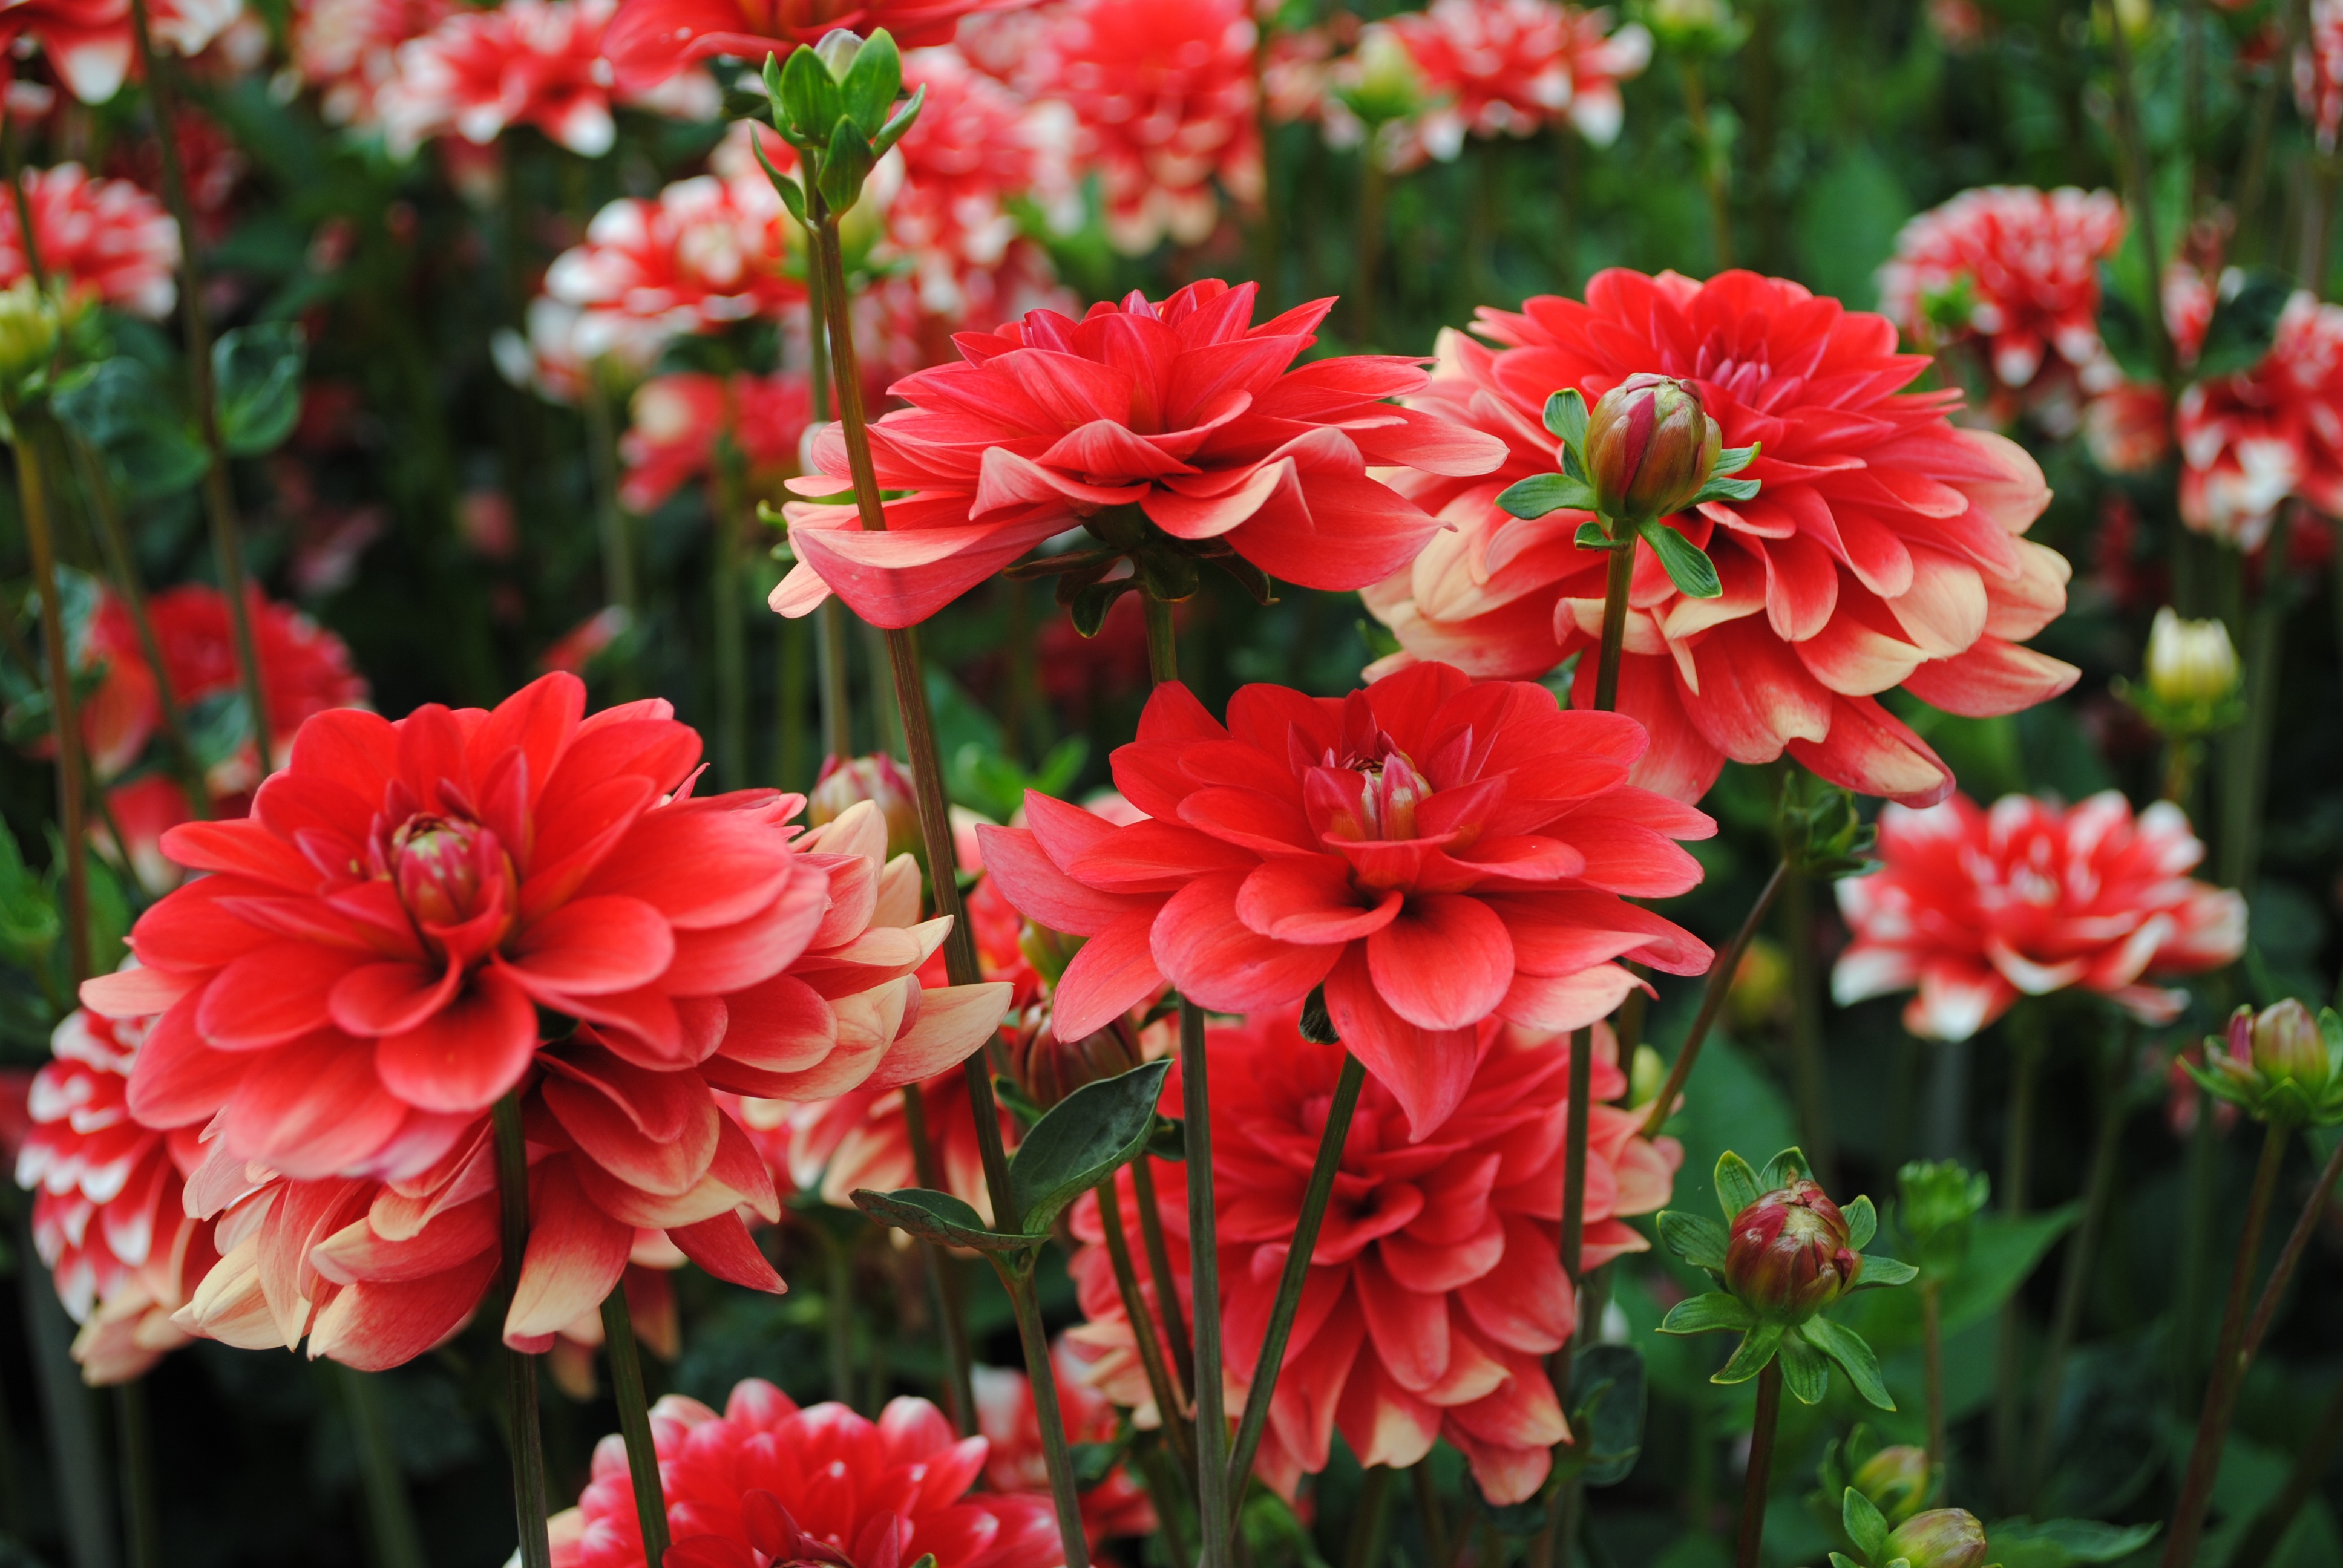
plant, flower, petal, red, botany, flora, dahlia, dianthus, flowering plant, daisy family, annual plant, land plant, loiflig